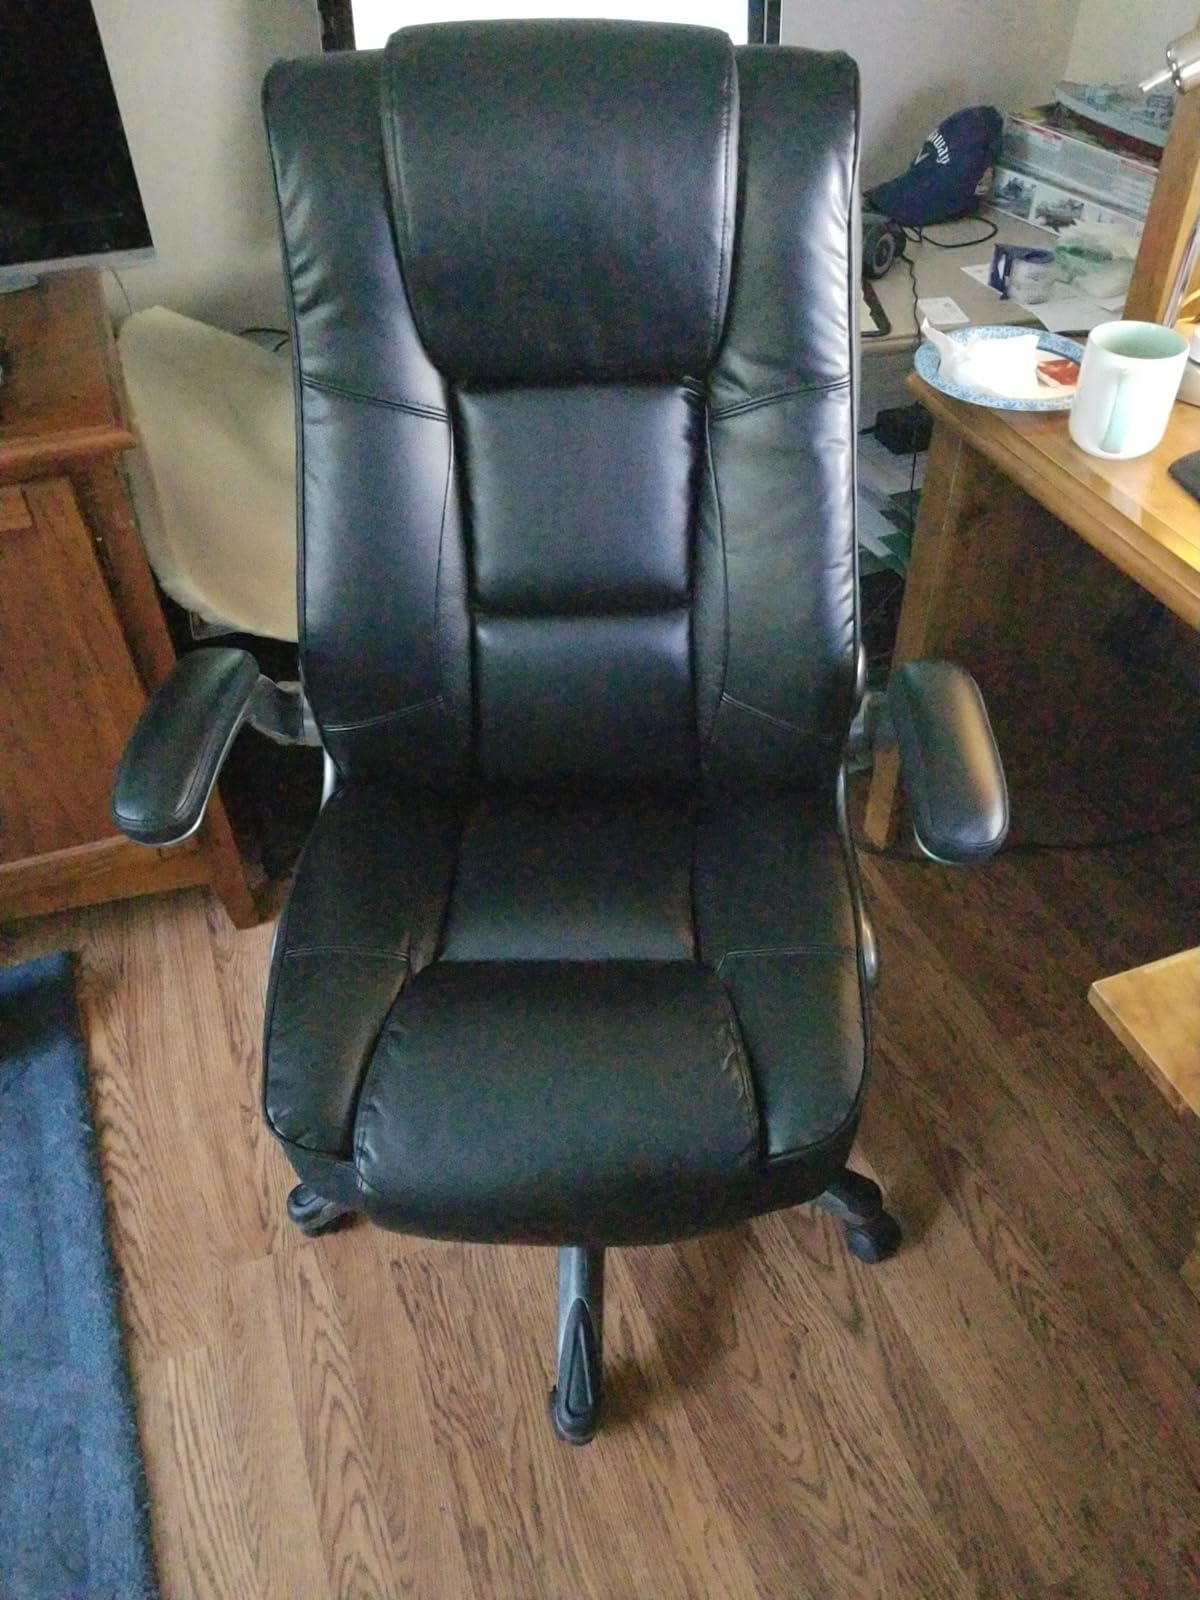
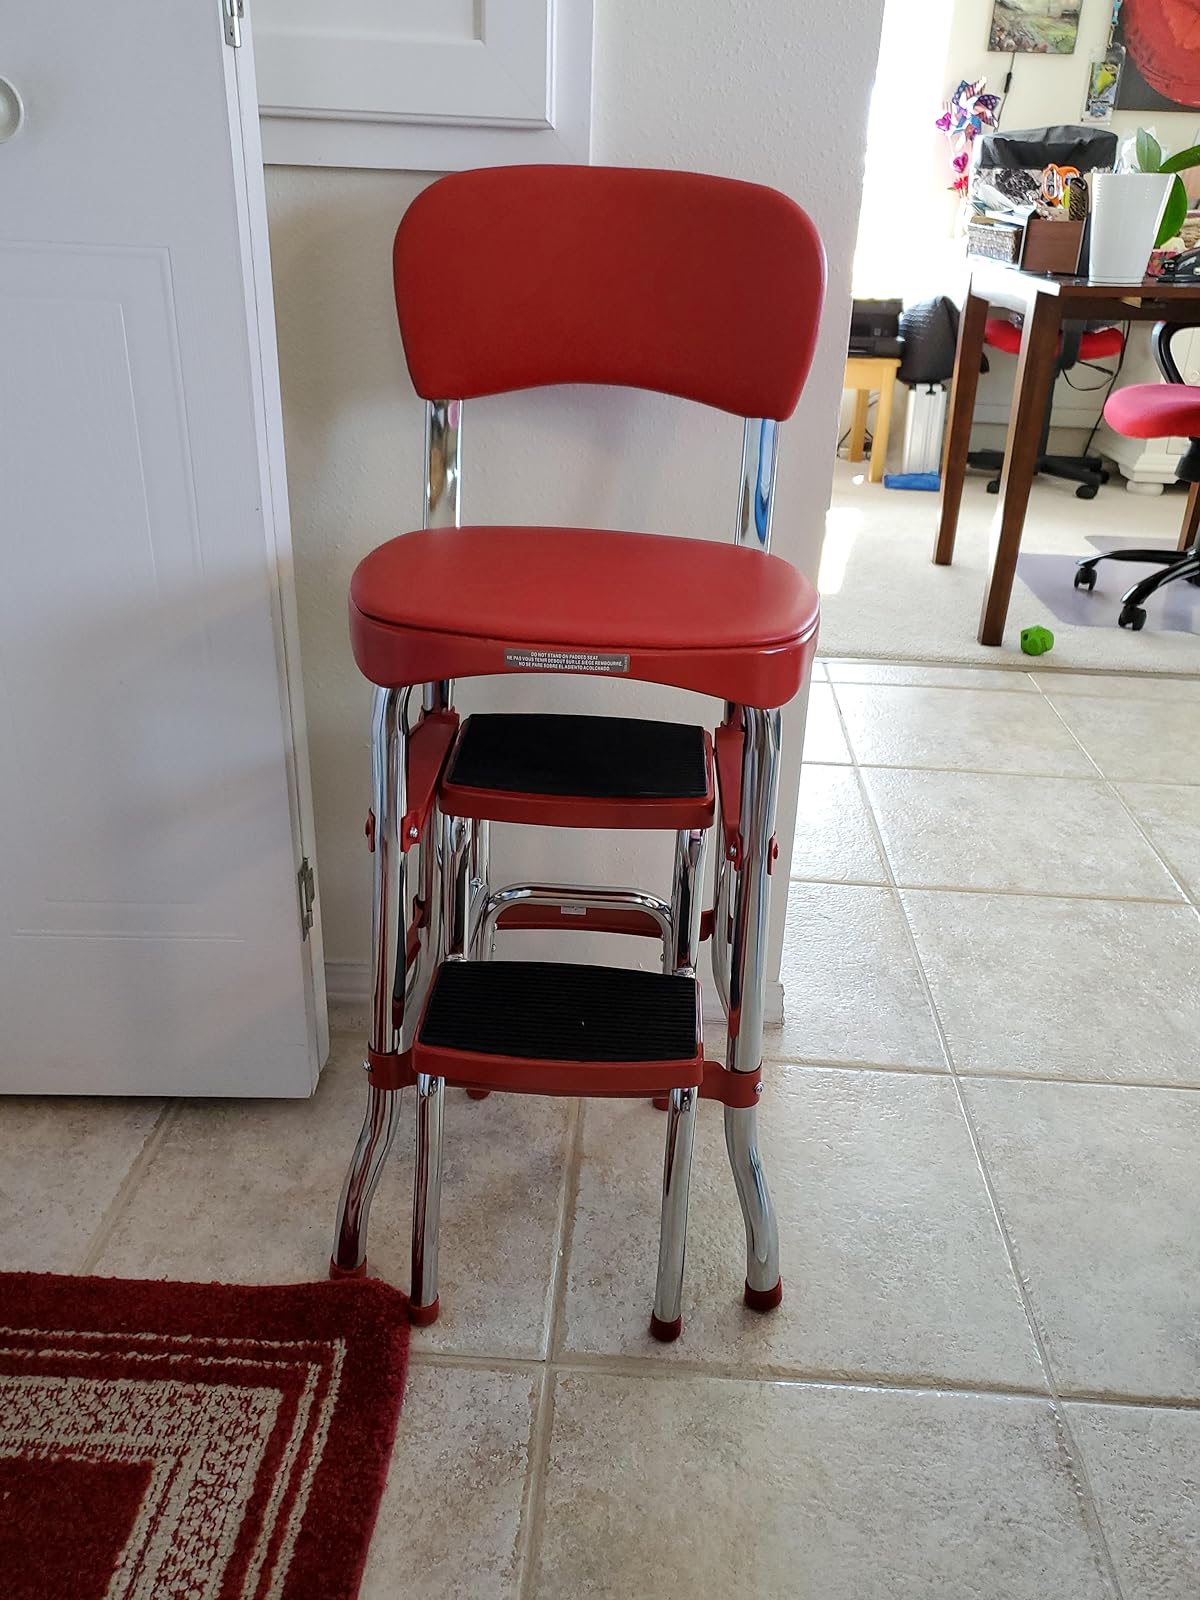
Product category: items_chair
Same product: no